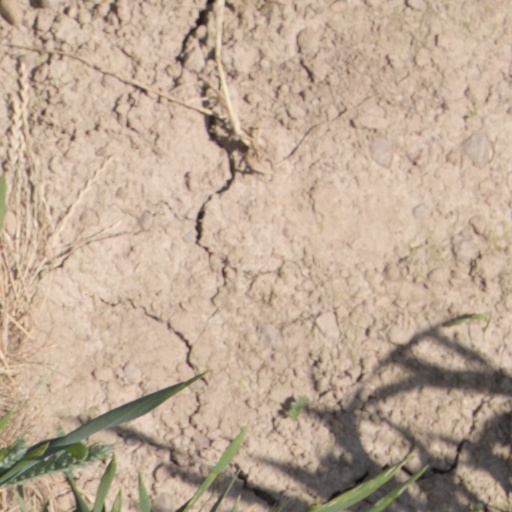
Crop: wheat